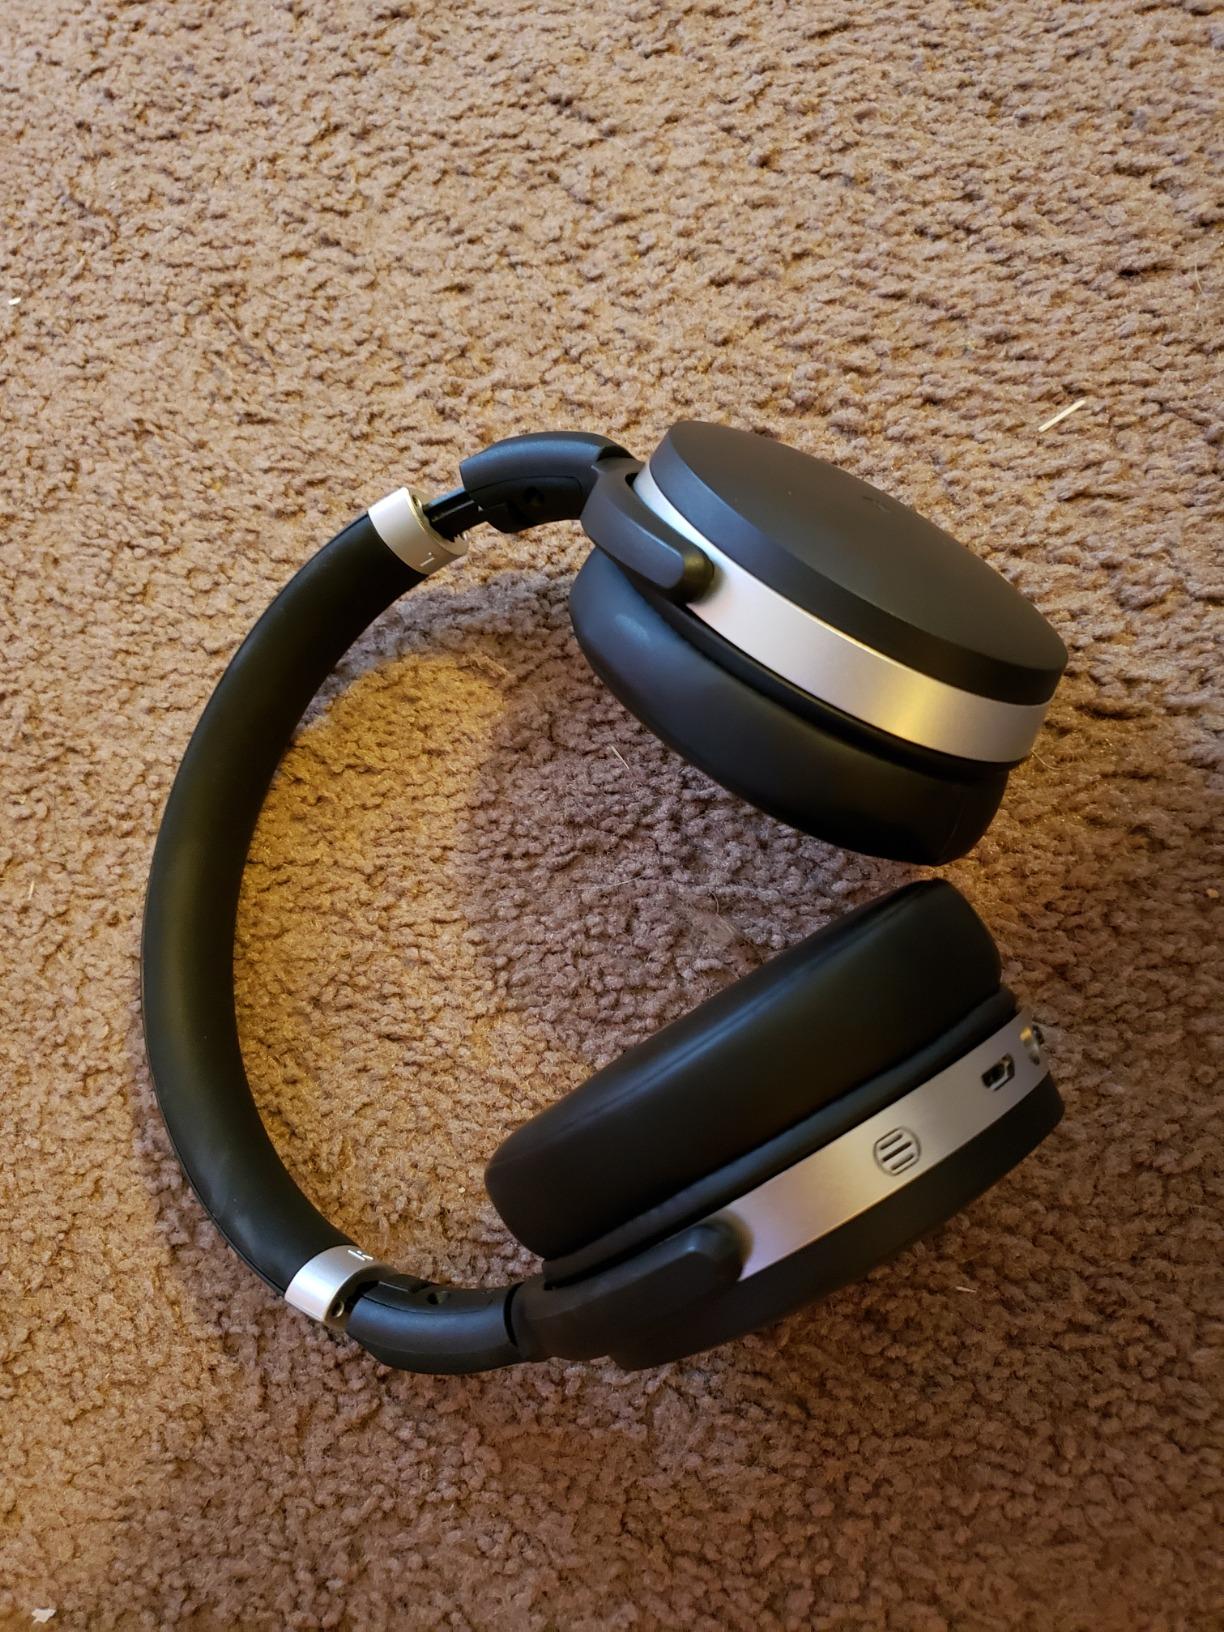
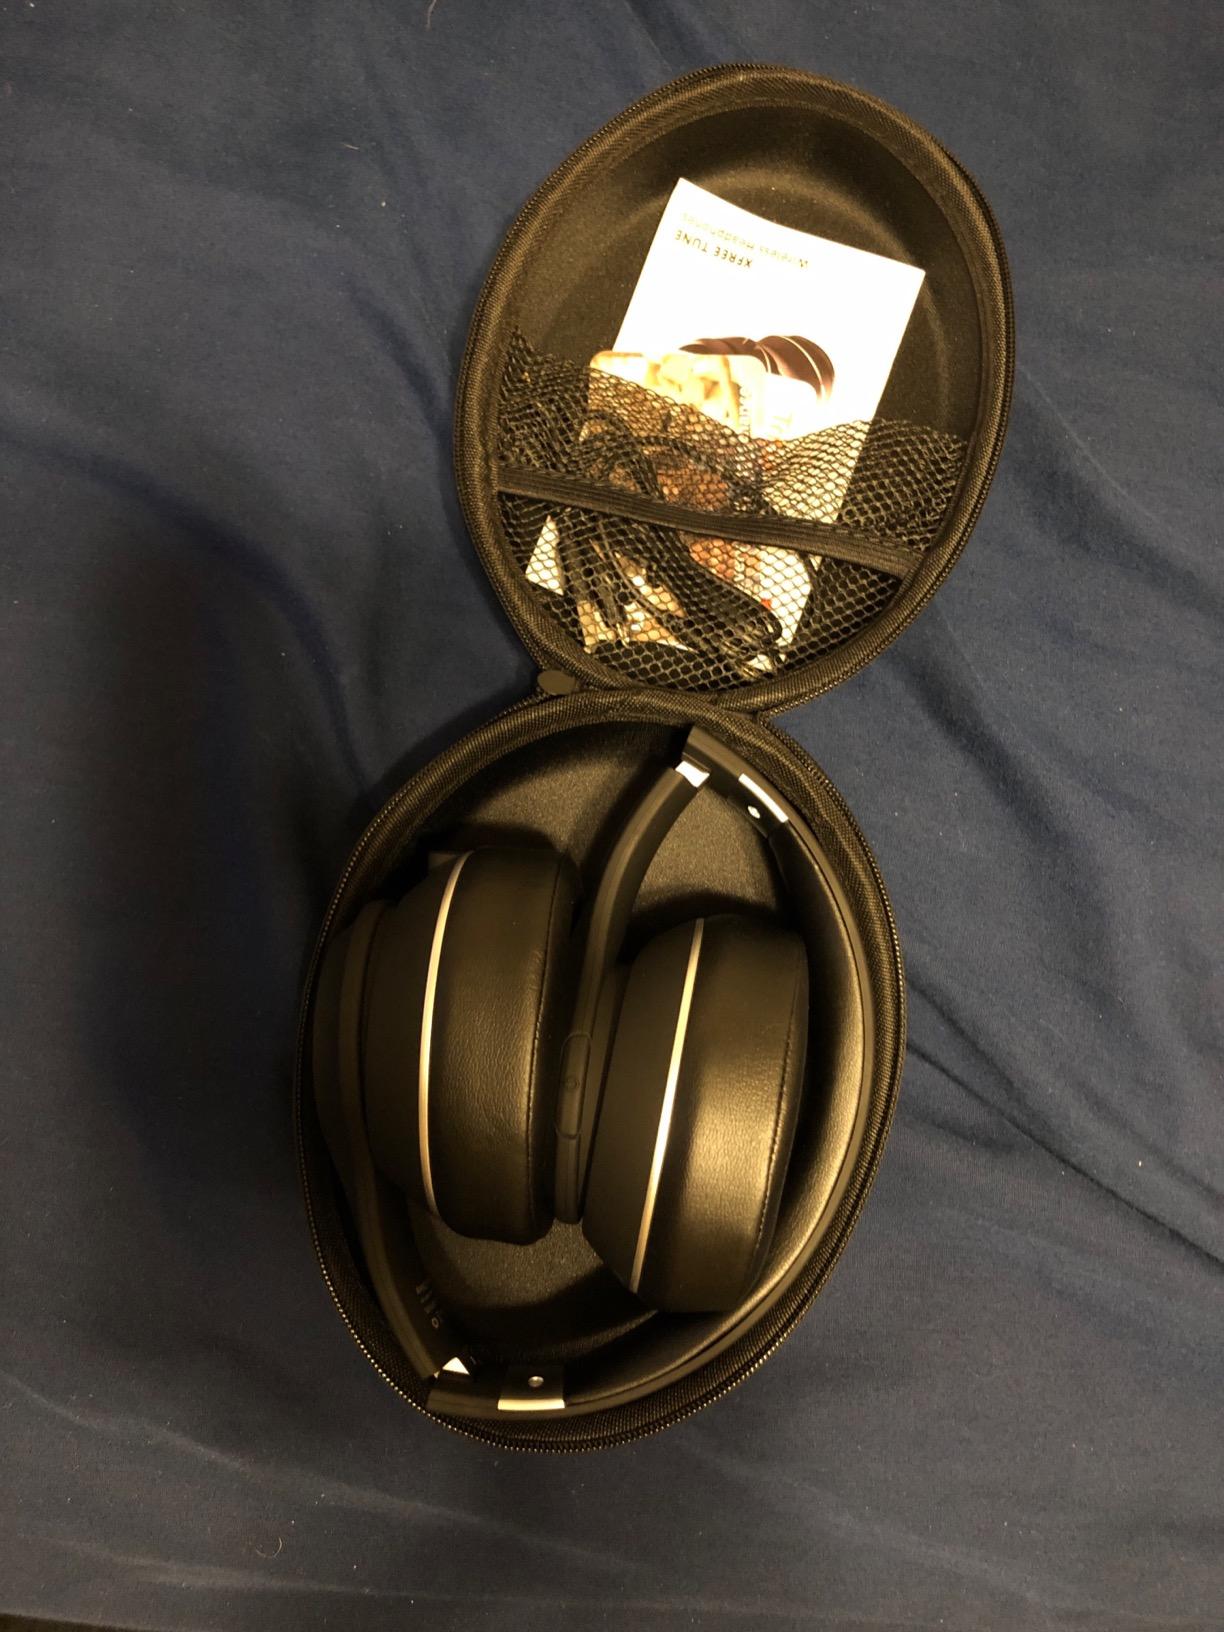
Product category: headphones
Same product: no